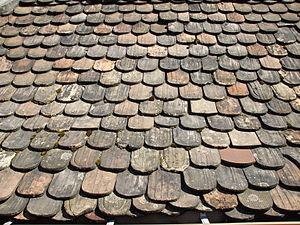
Strasbourg Petite France détail d’une toiture en tuiles Biberschwanz
La tuile alsacienne est le nom donné en français à un type de tuile en terre cuite généralement plate, qui se caractérise par une extrémité inférieure arrondie. Elle est dite « en queue de castor ». Elle est disposée en écaille sur les toitures. Elle est très répandue dans une grande partie de l'Allemagne, dans plusieurs contrées d'Europe centrale, ainsi qu'en Alsace où elle représente la tuile typique du bâti traditionnel alsacien. Son usage a été surtout important du XVIᵉ siècle au XIXᵉ siècle.